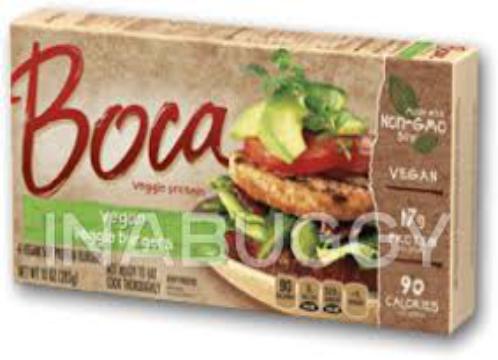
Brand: Boca Burger
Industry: Food